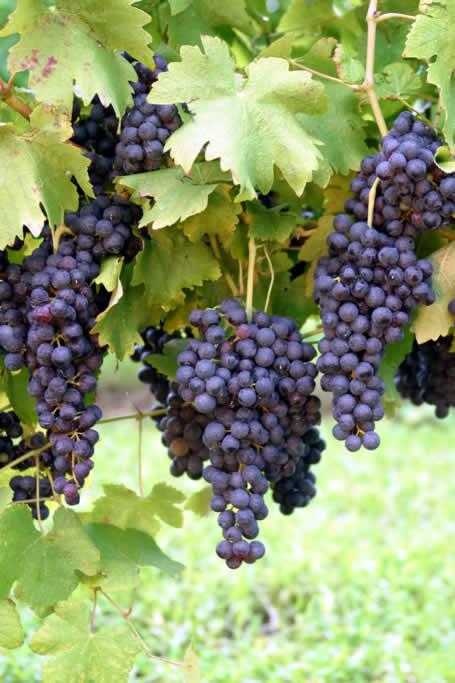
Label: Grapes